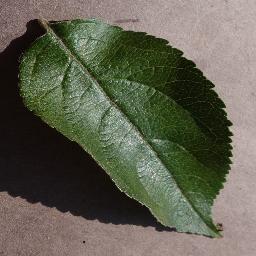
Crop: apple
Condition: healthy